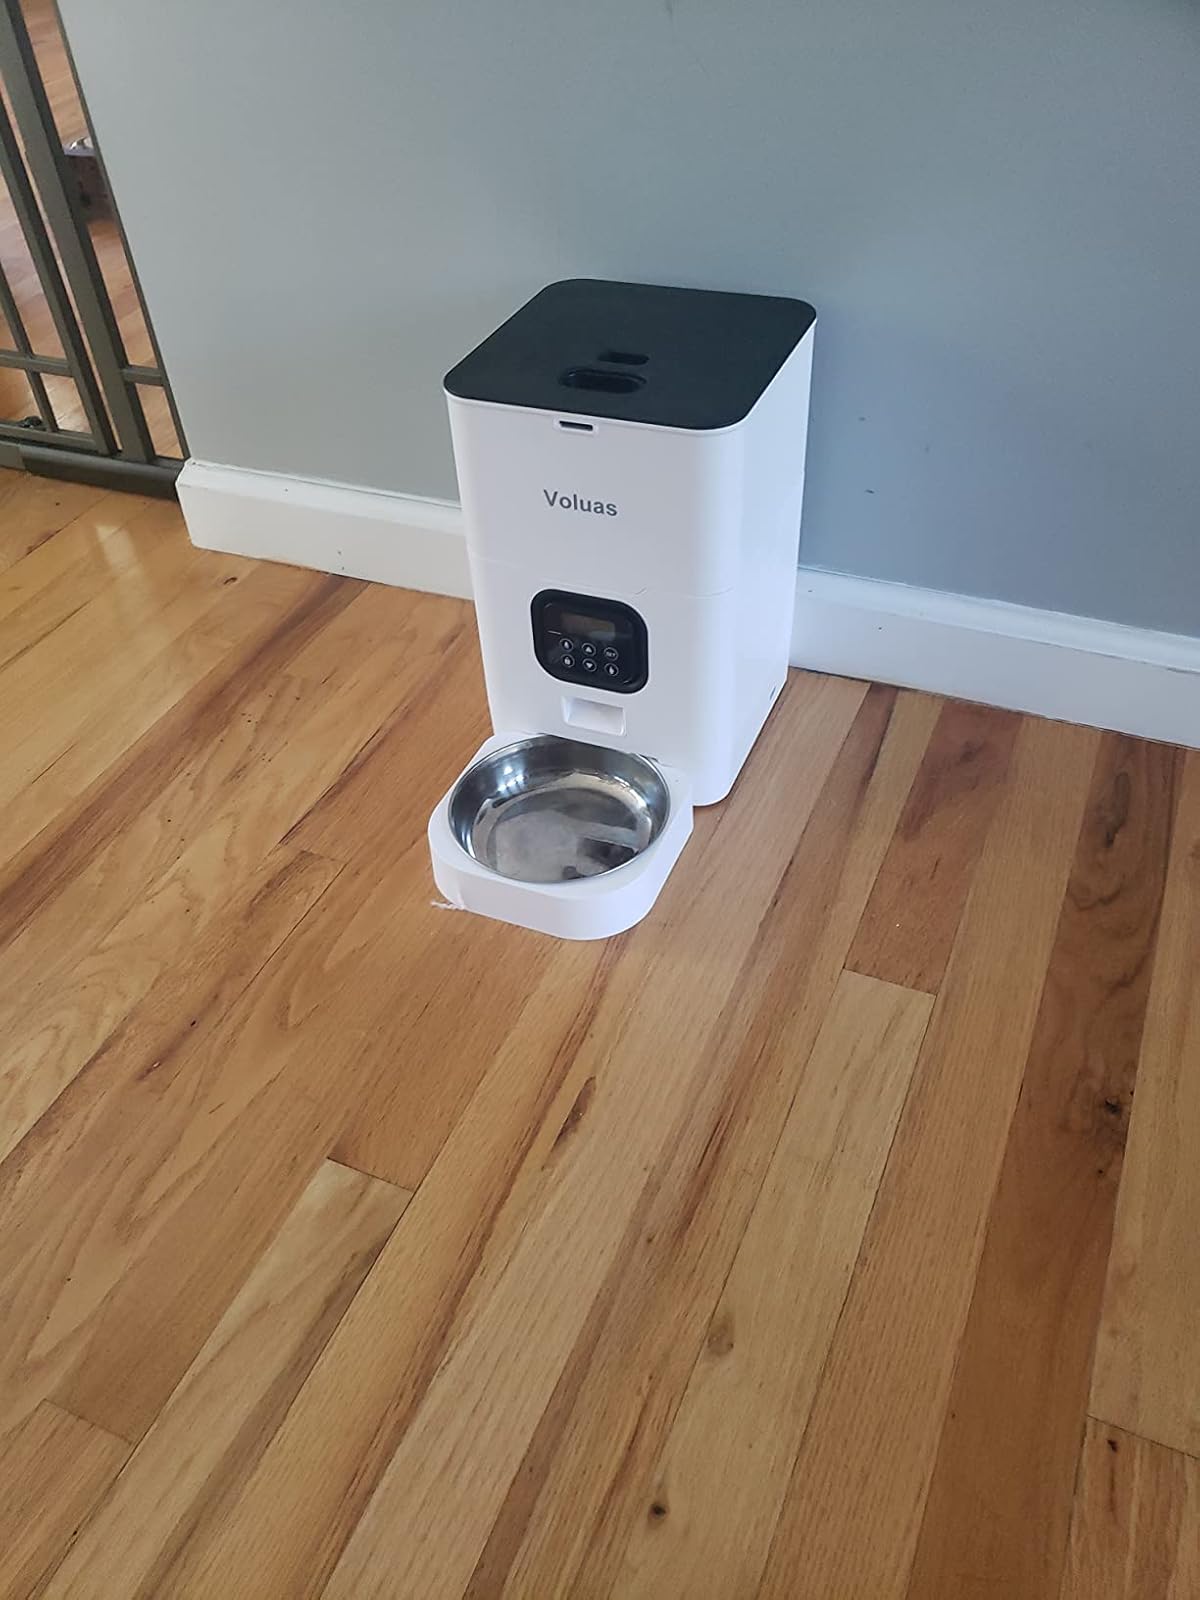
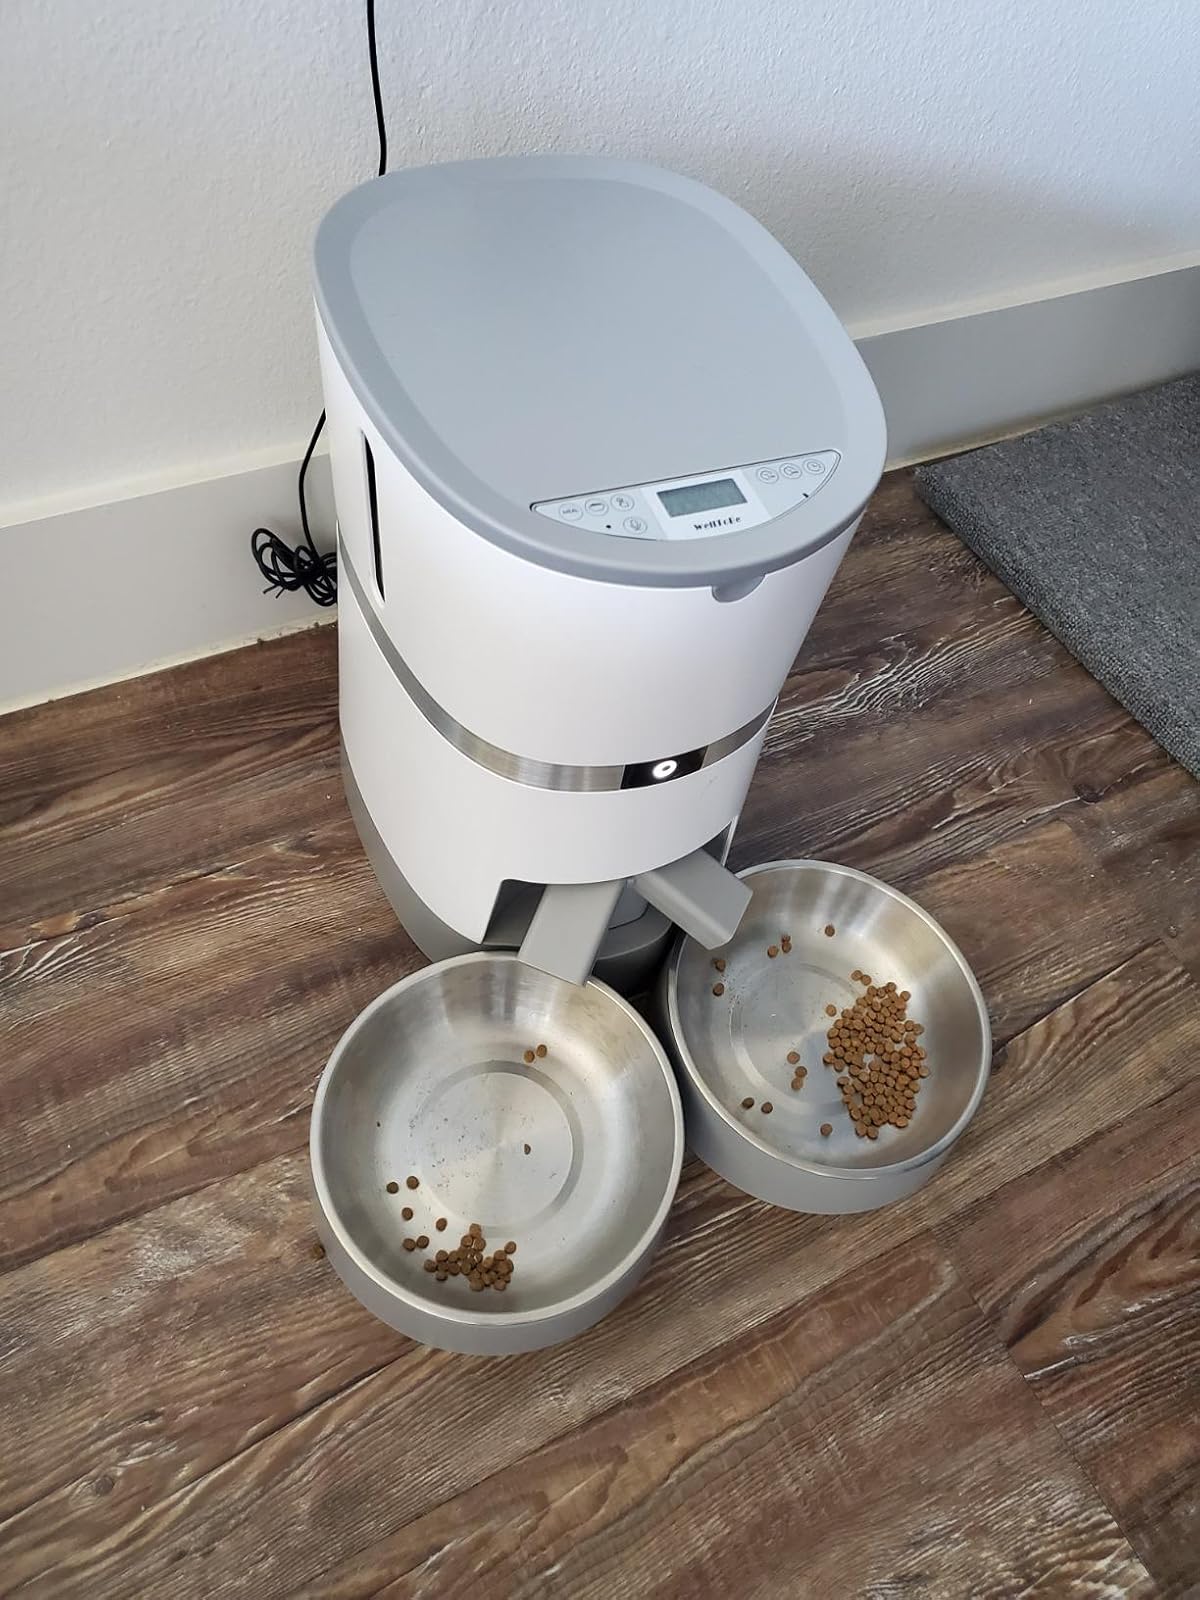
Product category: items_feeder
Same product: no